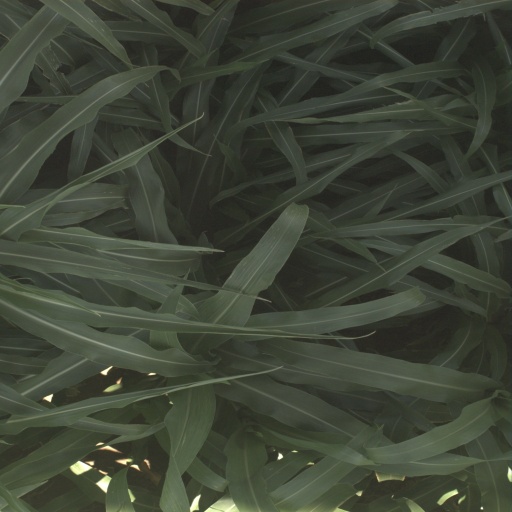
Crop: sorghum